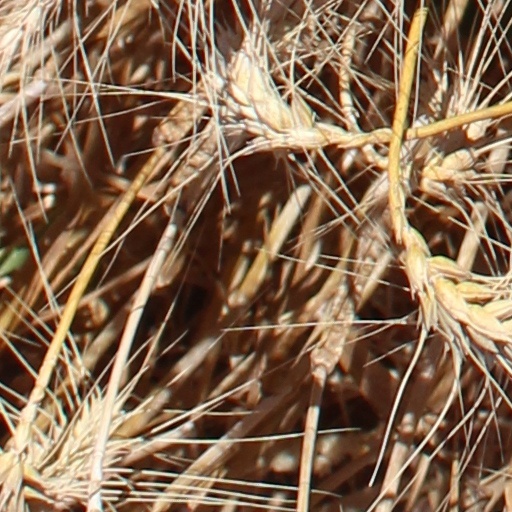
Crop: wheat